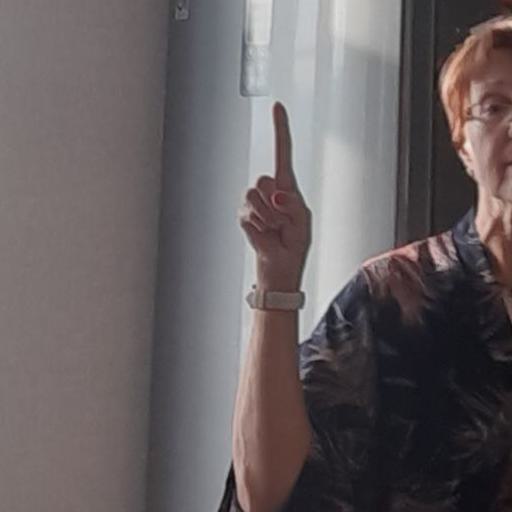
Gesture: one